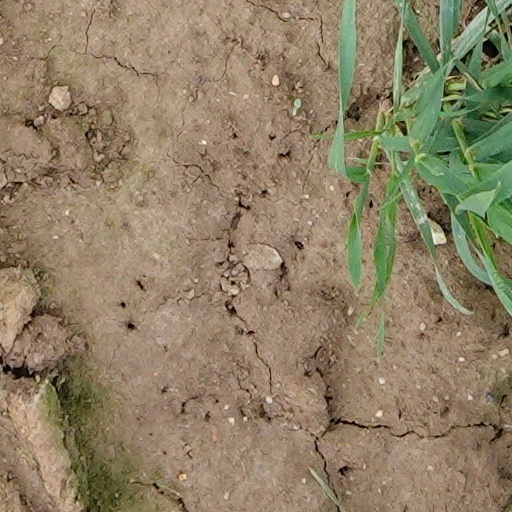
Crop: wheat